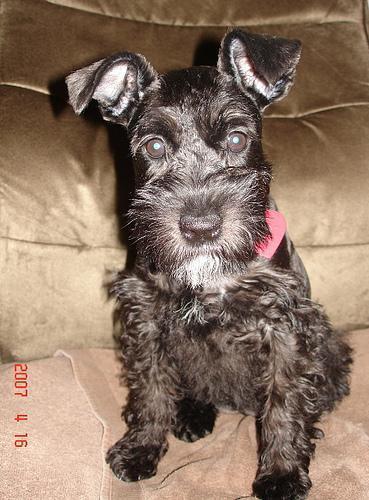
miniature_schnauzer